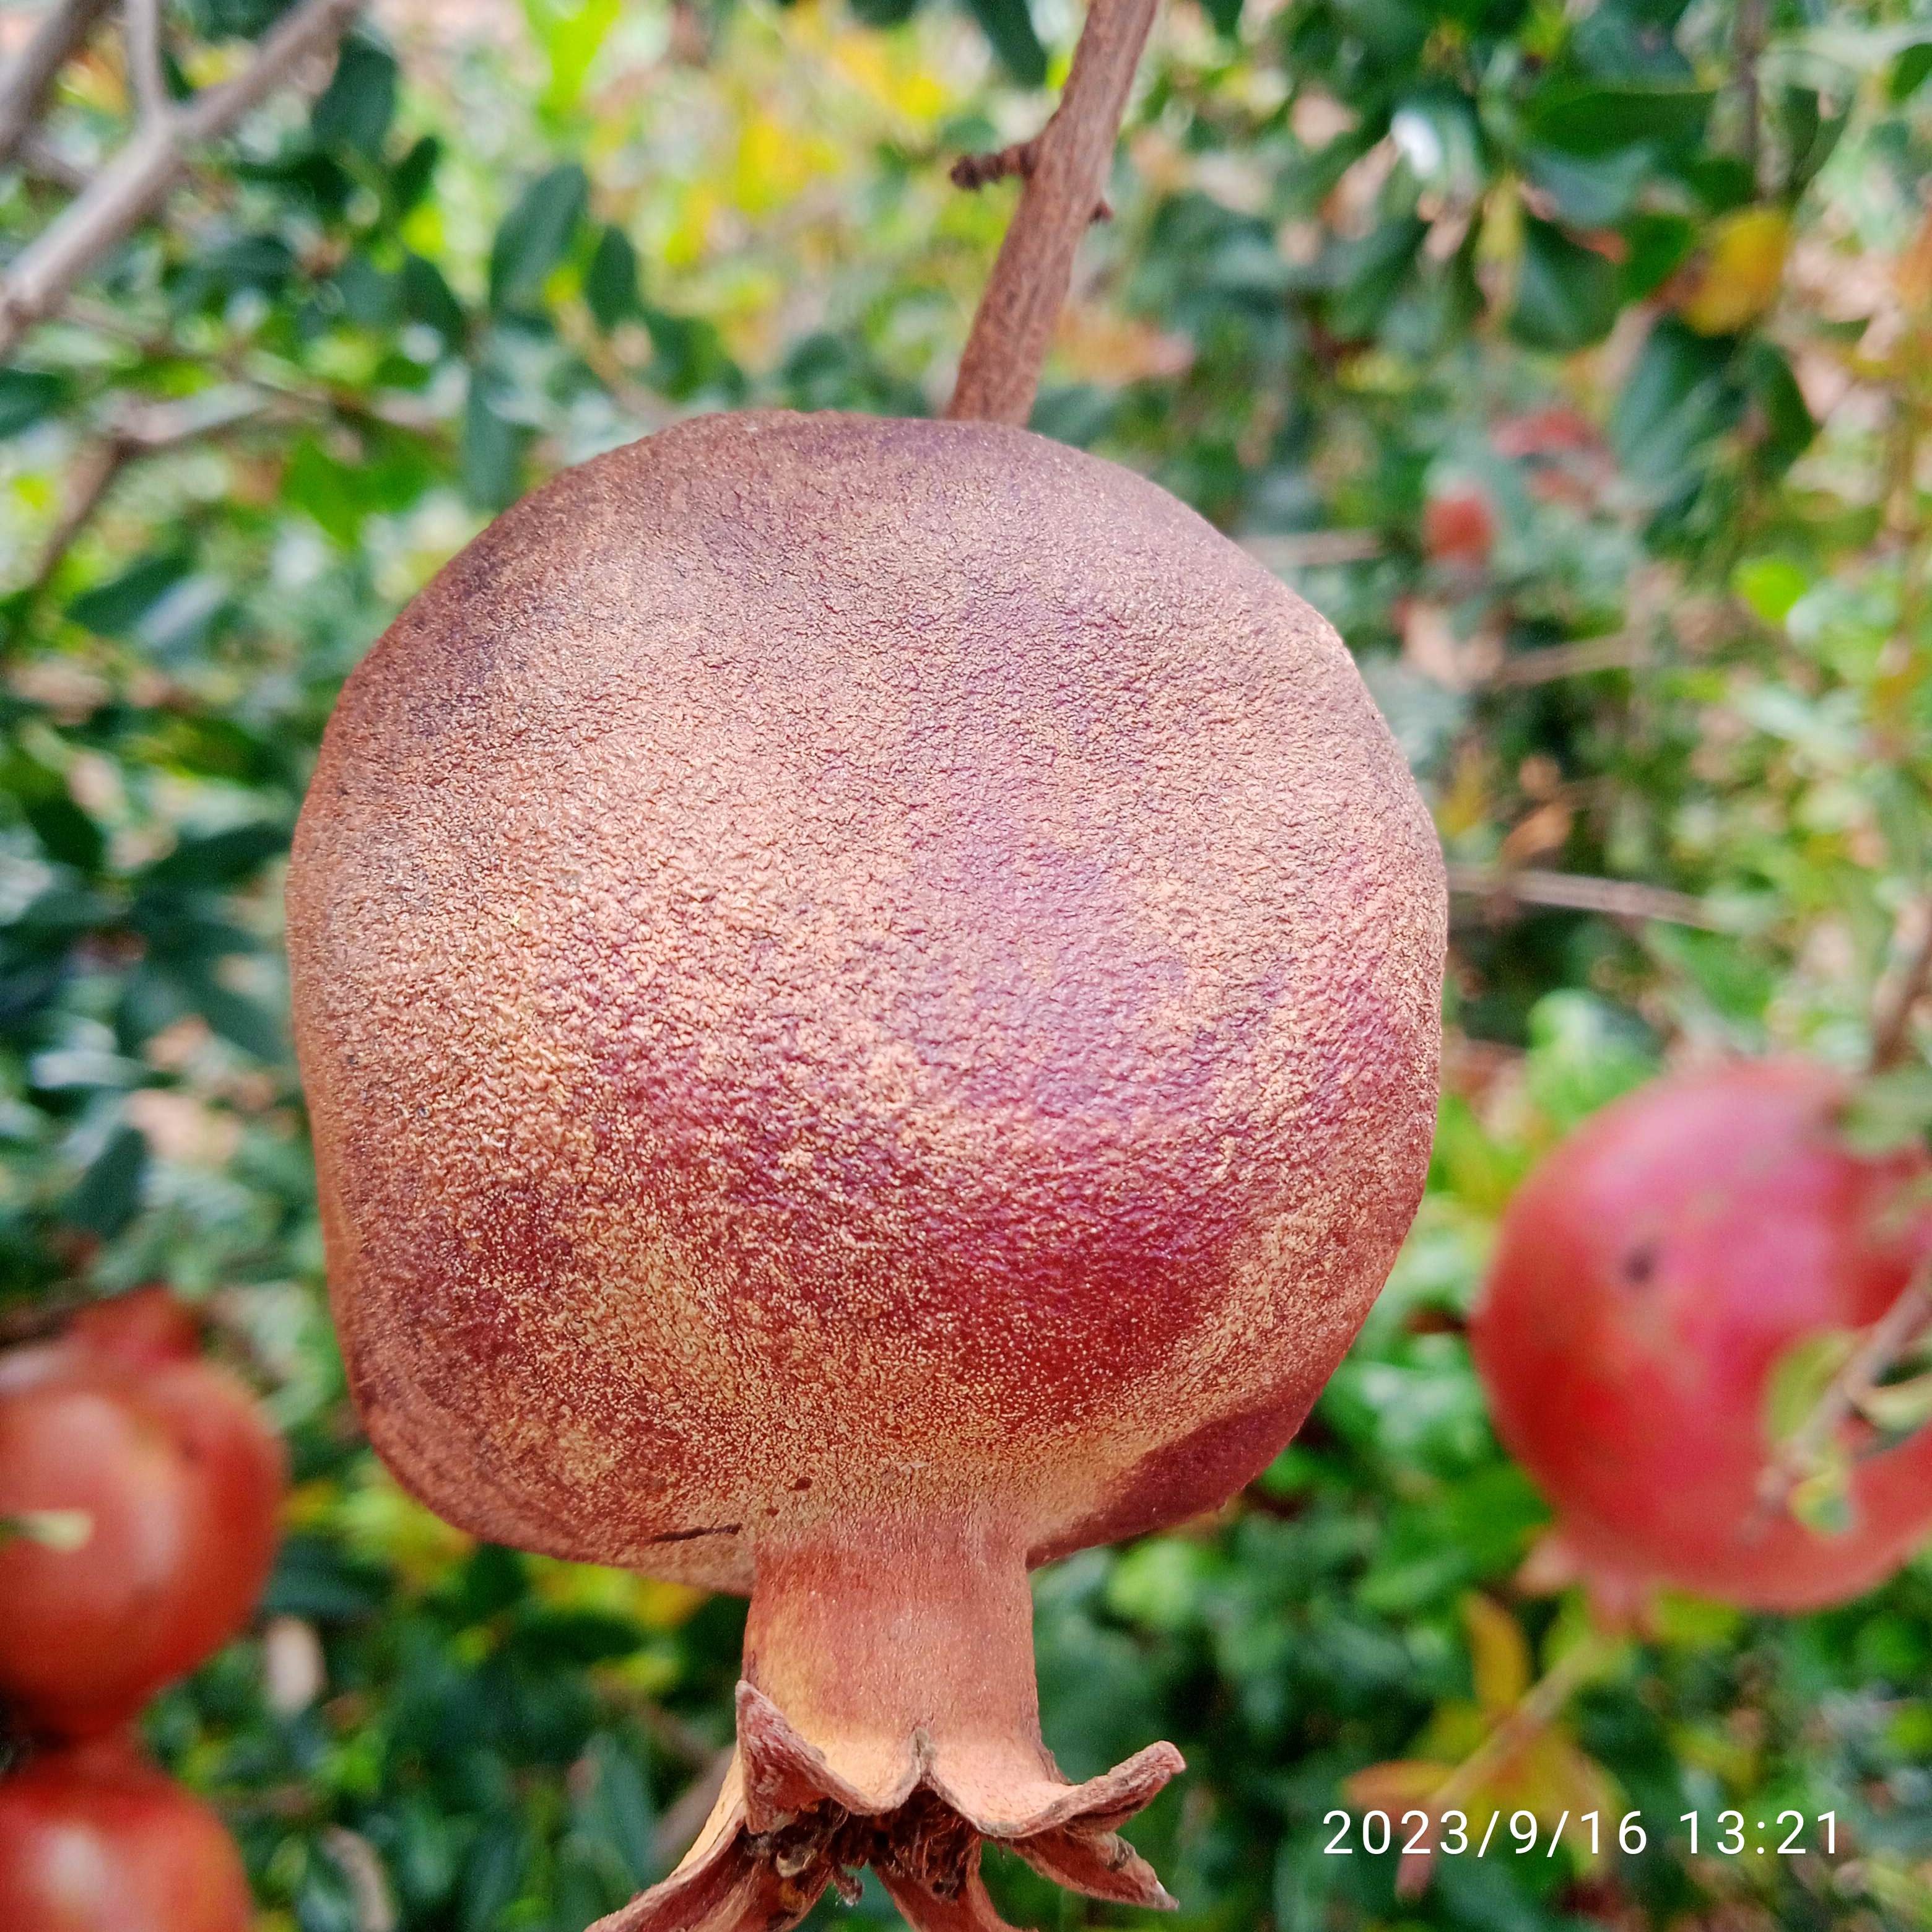
Label: Alternaria